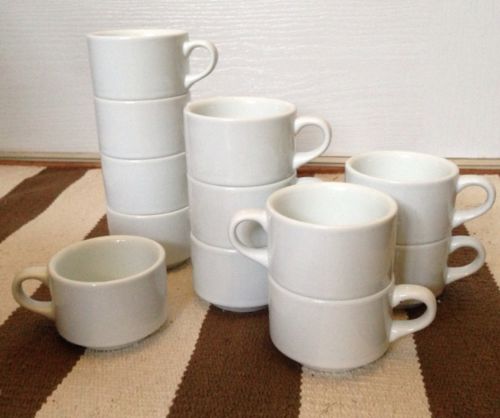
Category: mug